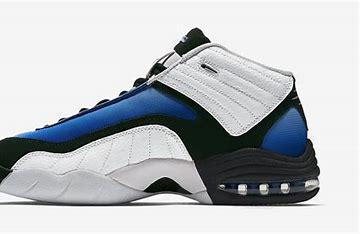
Brand: Nike
Model: Air 3